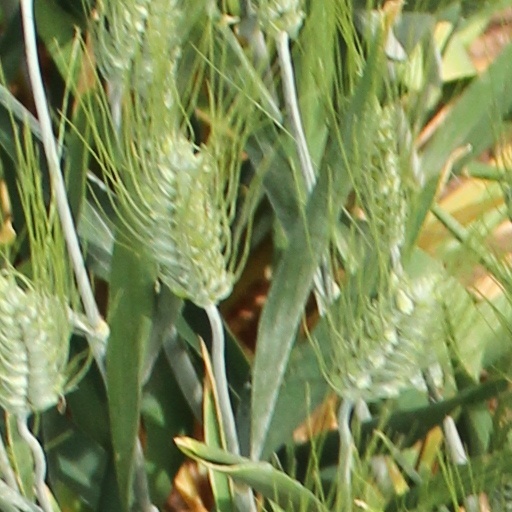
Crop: wheat